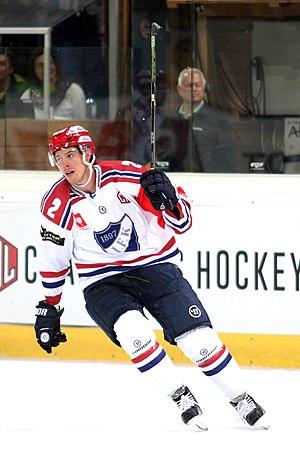
Matt Generous (H 2).
Matt Generous est un joueur professionnel de hockey sur glace.